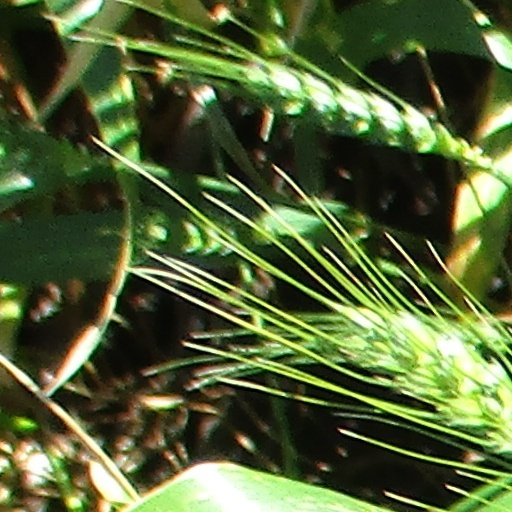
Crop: wheat